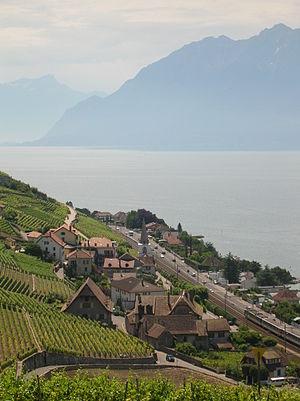
Surplombant les vignobles de la Villette (Lavaux) et le lac Léman.
Villette est une localité de la commune de Bourg-en-Lavaux et une ancienne commune suisse du canton de Vaud, située dans le district de Lavaux-Oron au bord du lac Léman.